History of Beijing

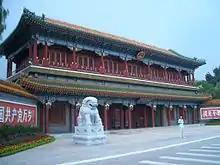
The New China Gate to Zhongnanhai on Chang'an Avenue between Tiananmen Square and Xidan. Shortly after Hu Yaobang's death in April 1989, university students staged a silent sit-in outside the gate, demanding dialogue with the leadership. The sit-in was dispersed by police and provoked the first large-scale student march on April 21.

As Mao expanded the power struggle at the elite level in the spring of 1966, he encouraged youth from Beijing's universities and high school to join his campaign. On May 16, 1966, Mao unveiled the "May 16 Circular", which officially launched a Cultural Revolution to cleanse the party and country of bourgeois and Soviet revisionist elements such as Peng Zhen. On May 25, 1966, several junior faculty at Peking University led by Nie Yuanzi, wrote a "big-character poster" accusing the school administrators of obstructing the Cultural Revolution and calling on the masses to destroy counter revolutionary and pro-Khrushchev elements. Nie was initially rebuked by the university but her poster was published nationally with Mao's blessing in the "People's Daily" on June 2 . On June 18, Peking University students held the first struggle session denouncing their teachers. Jiang Qing visited campus to lend her support to the rebellions students. By July 29, classes at all universities and high schools in the city were halted as students mobilized to join the Cultural Revolution.